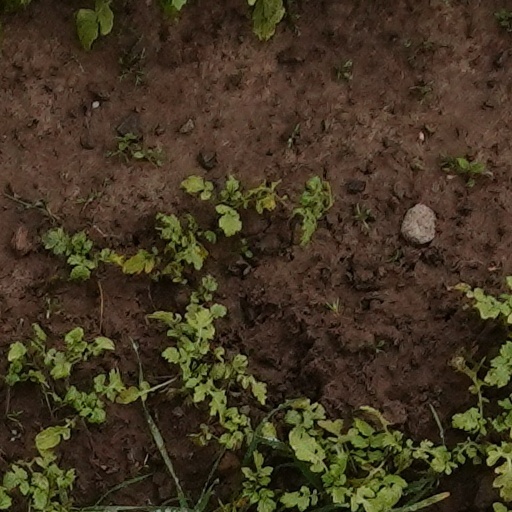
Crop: wheat